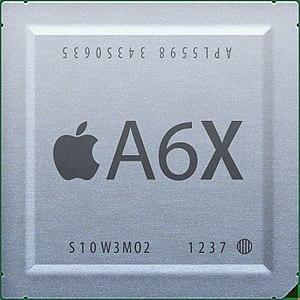
L'Apple A6X est un SoC conçu par Apple et introduit lors du lancement de l'iPad 4 le 23 octobre 2012. C'est une variante haute performance de l'Apple A6. Apple affirme que l'A6X dispose du double des performances du CPU et jusqu'au double des performances graphiques de son prédécesseur, l'Apple A5X.